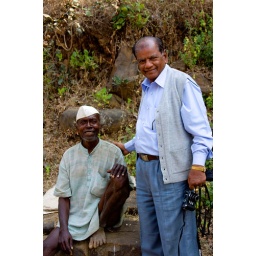
Rev. Padale with a villager watching his cattle by the river